Antonia Minor

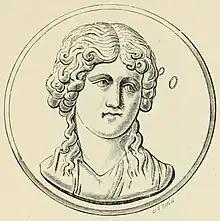
Likeness after a bust of Antonia on an engraved gem found at Stanwix, near Carlisle

She is remembered in "De Mulieribus Claris", a collection of biographies of historical and mythological women by the Florentine author Giovanni Boccaccio, composed in 136162. It is notable as the first collection devoted exclusively to biographies of women in Western literature.